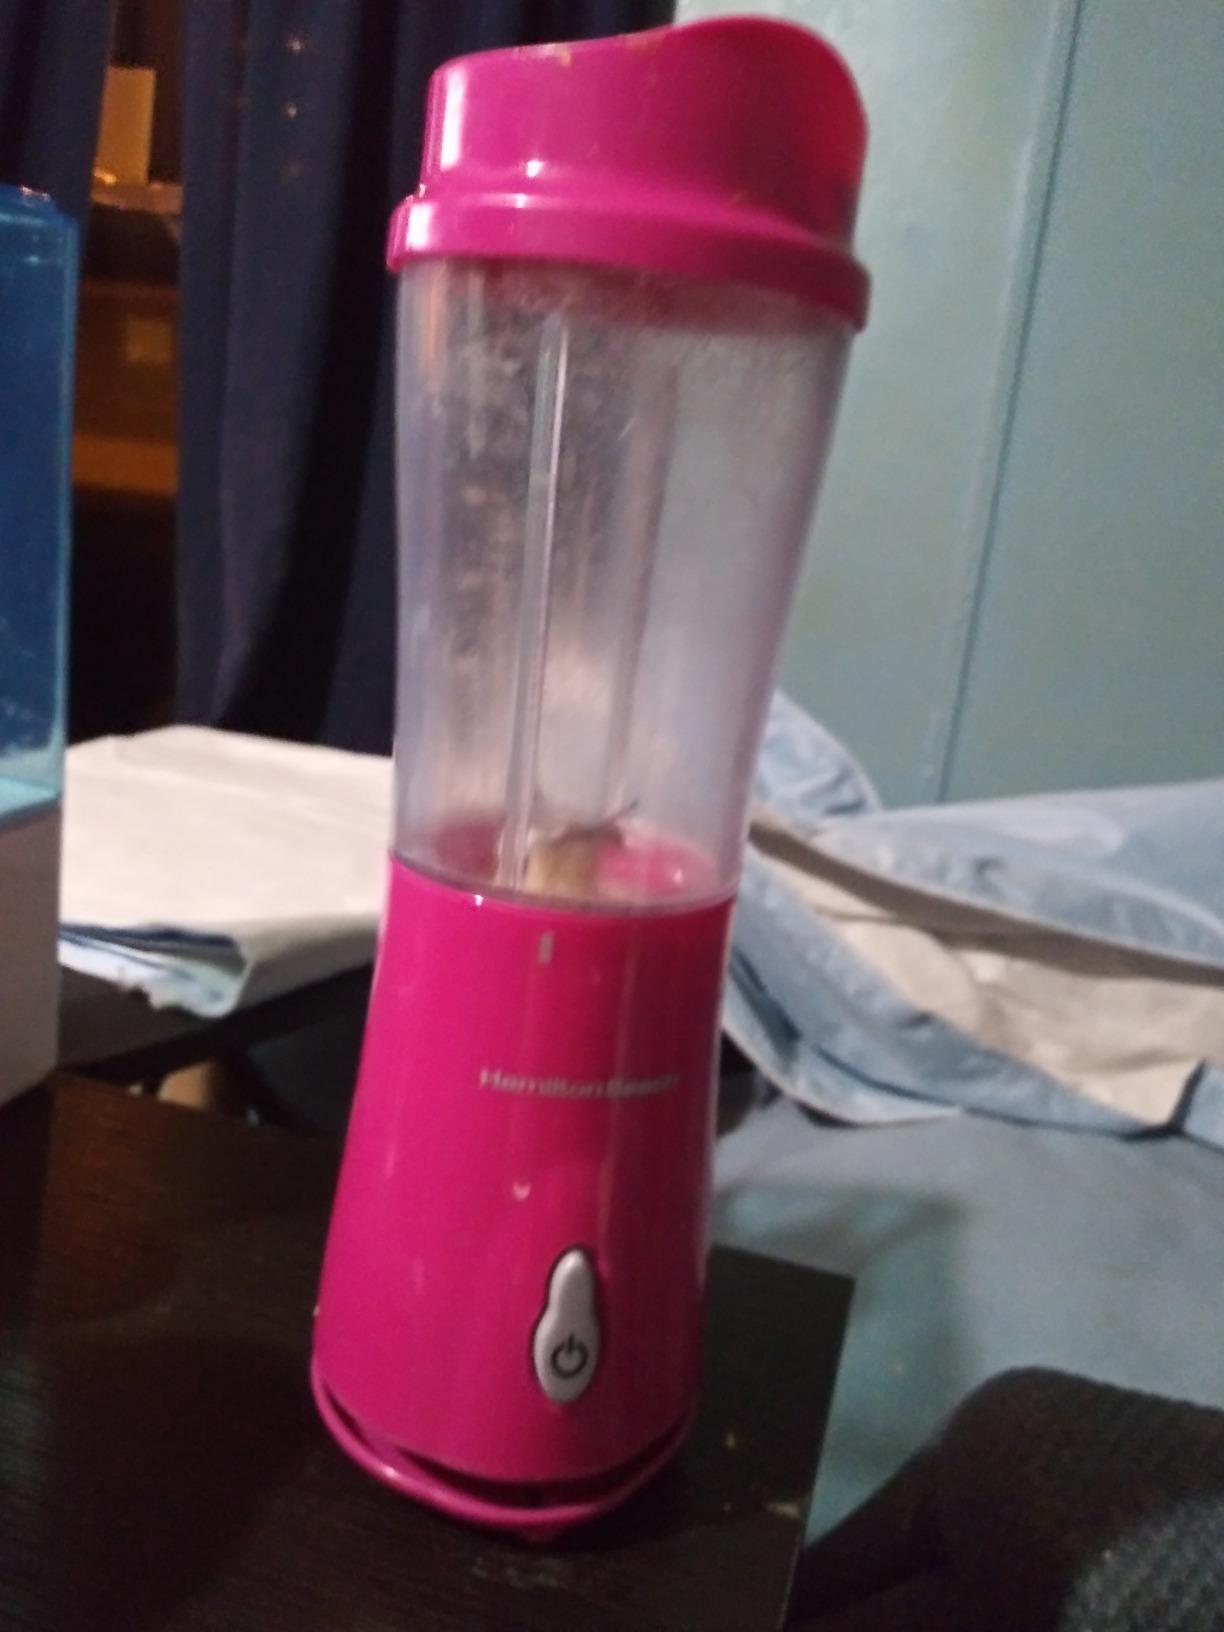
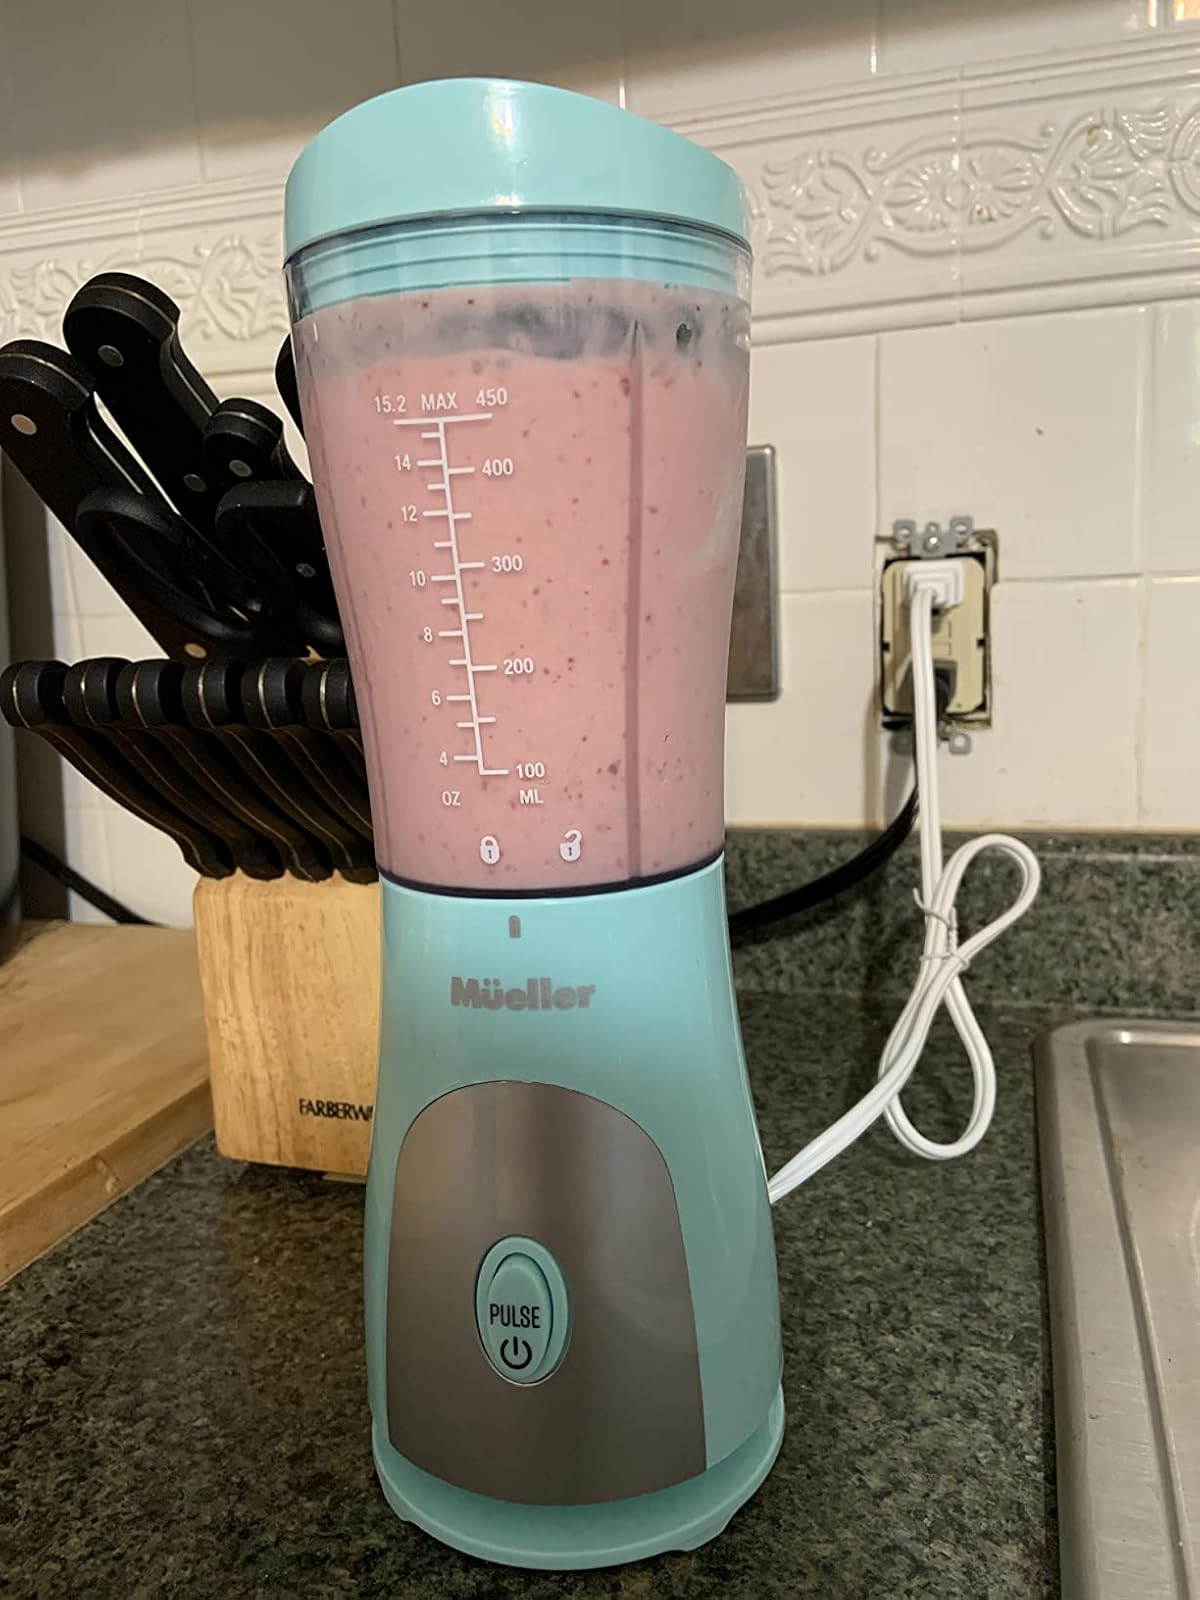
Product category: items_blender
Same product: no